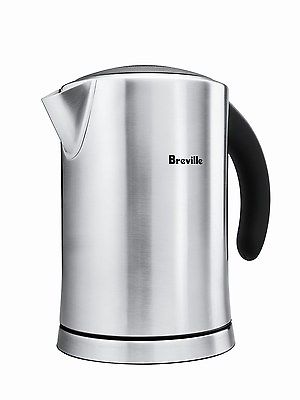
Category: kettle